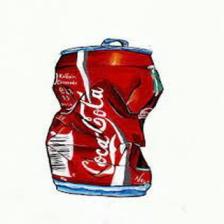
Label: cans